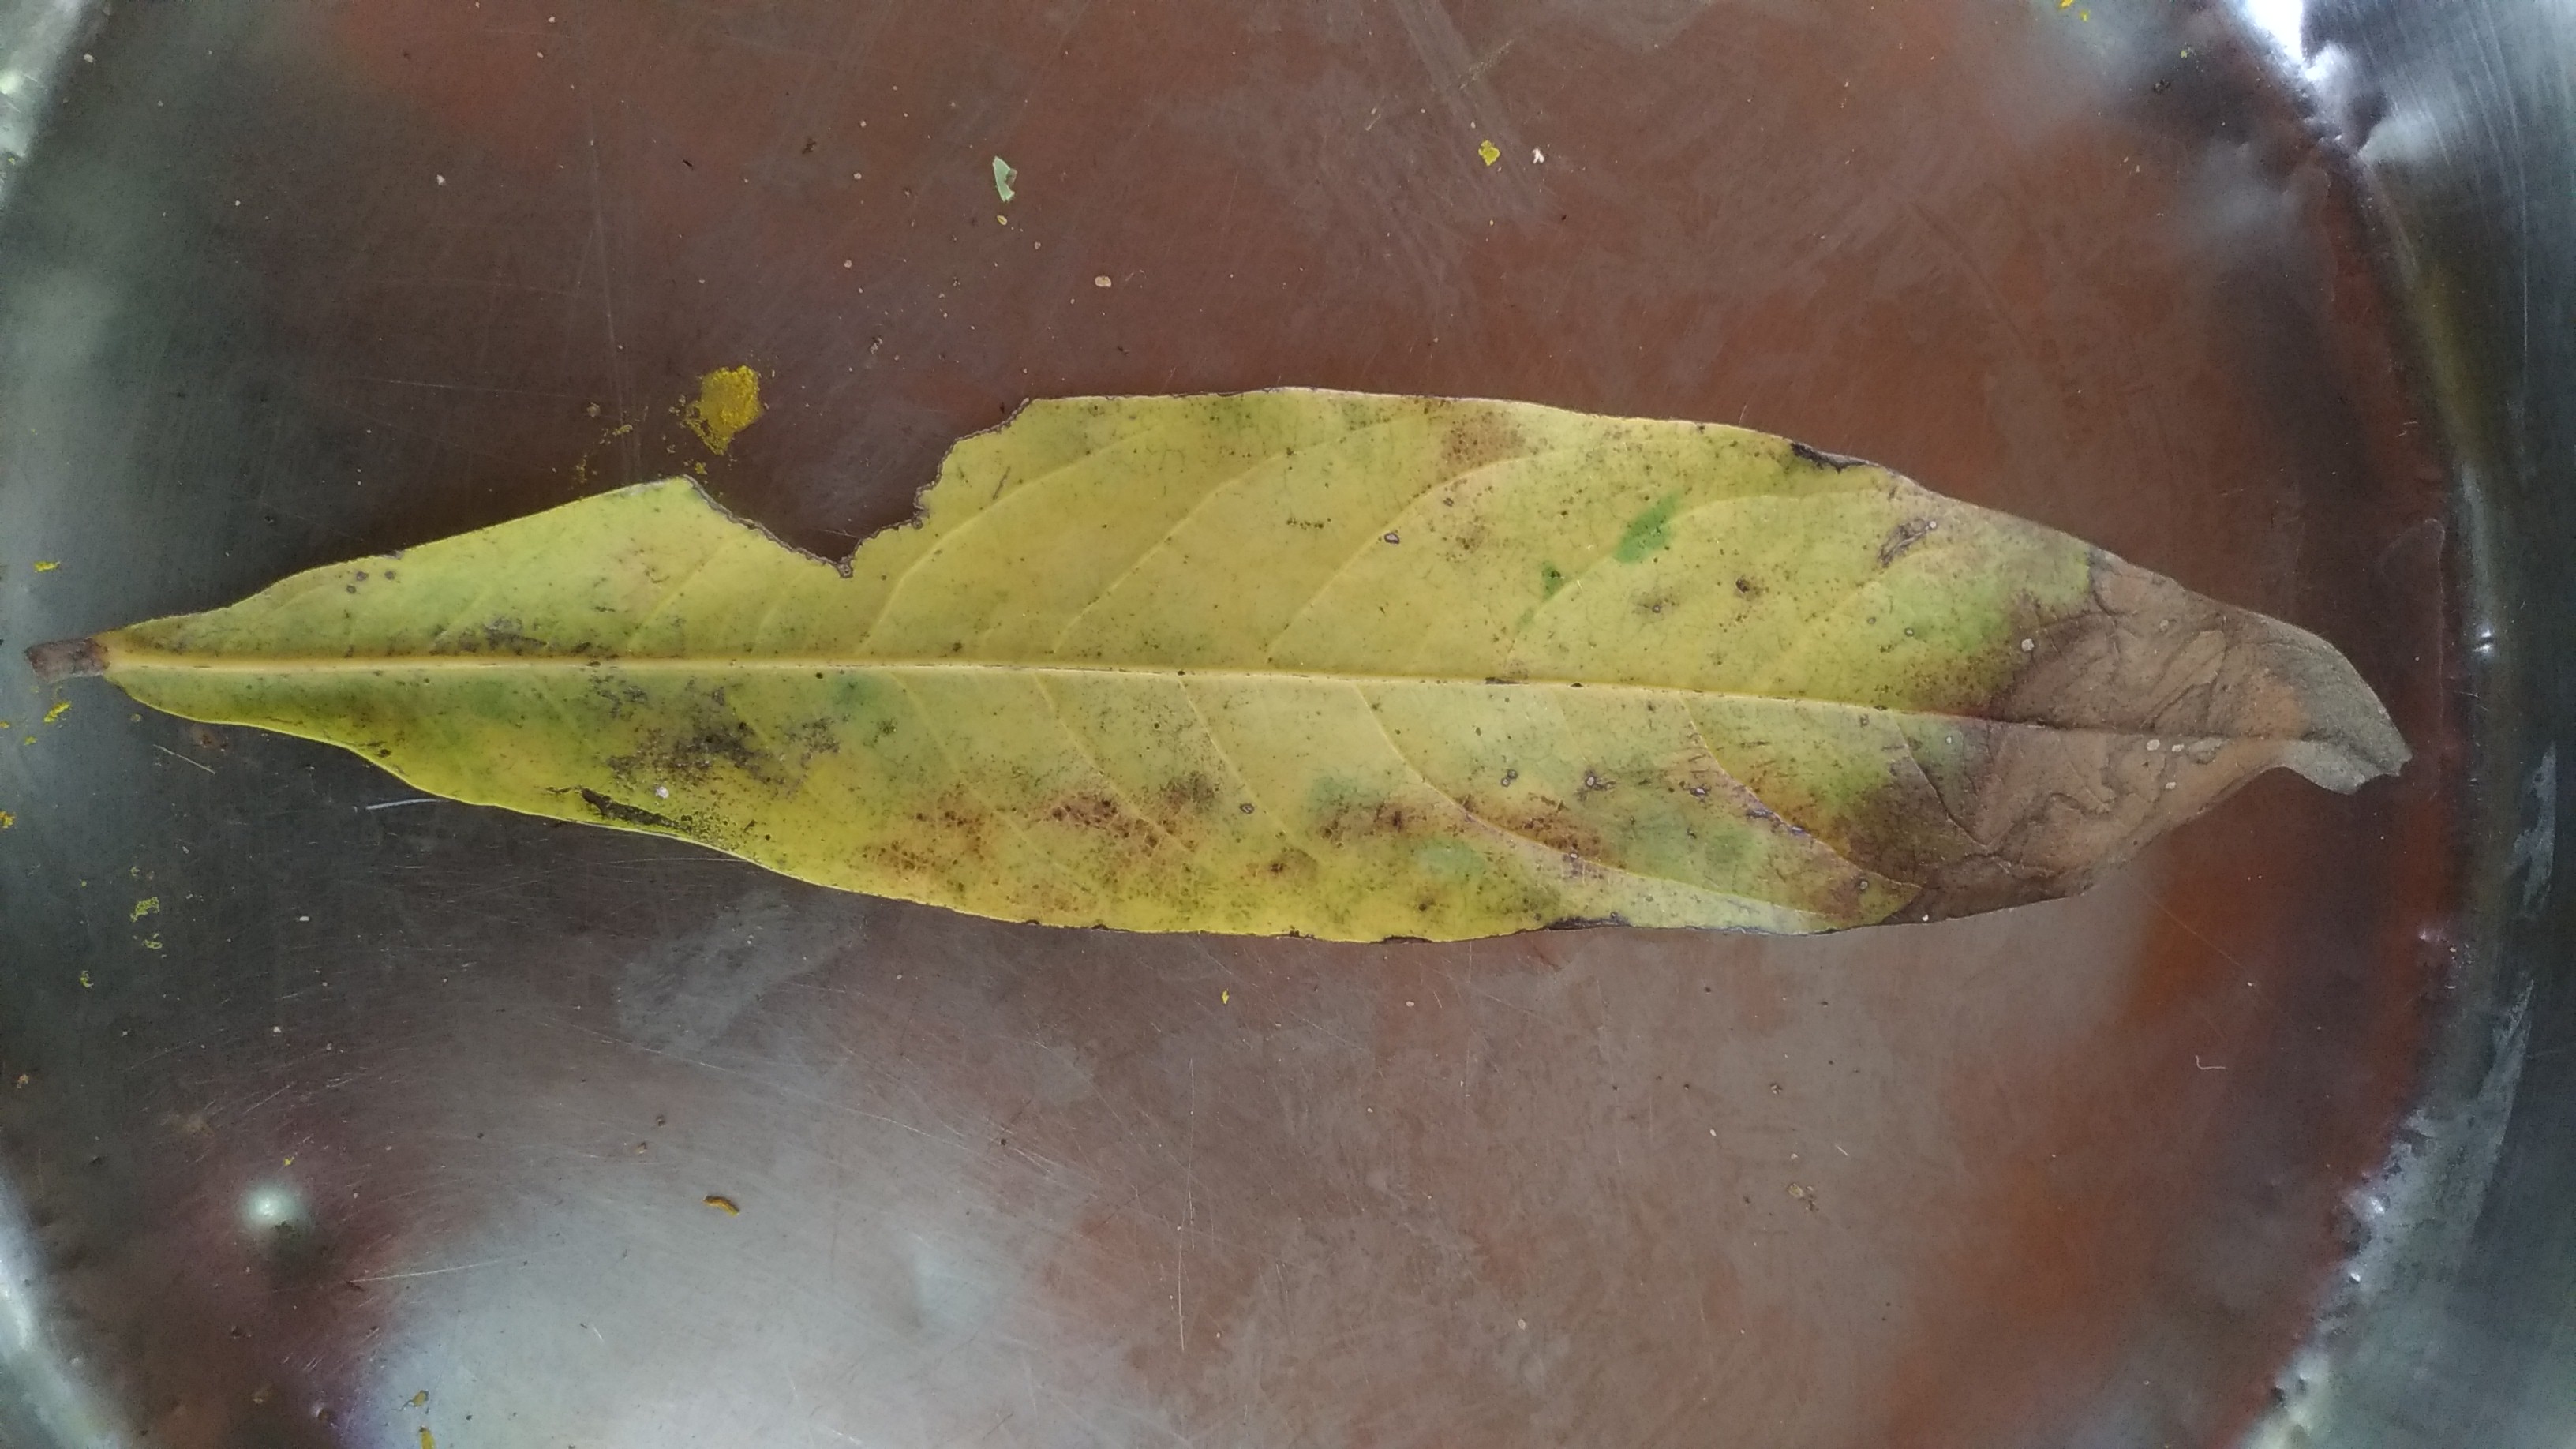
Plant: Seethaashoka